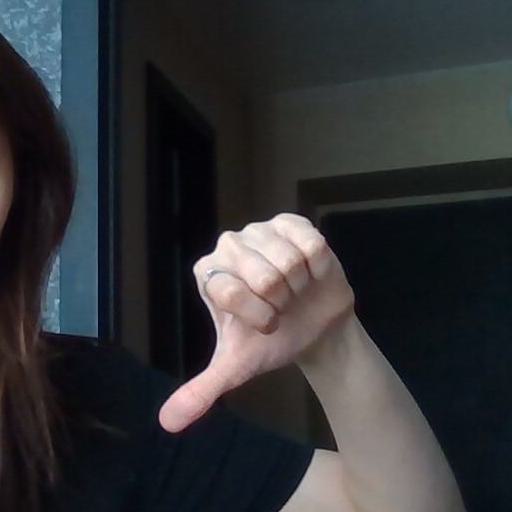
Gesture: dislike